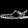
Label: Sandal